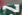
Number: 7